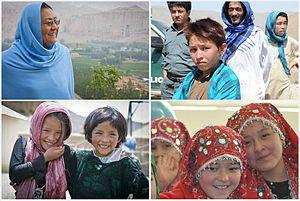
Les Hazaras, Hazâras ou Hézâreh sont un peuple d'Afghanistan aux origines controversées.